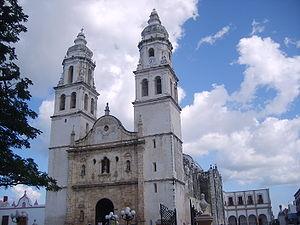
Cet article recense les cathédrales du Mexique.
Le diocèse catholique de Campeche est un diocèse suffragant de l'archidiocèse du Yucatán, le pape Léon XIII le fit érigé le 24 mars 1895.